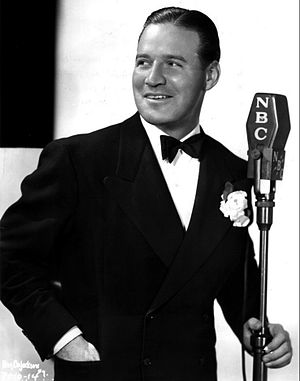
Horace Heidt
Horace Heidt var en amerikansk bigbandleder, pianist og entertainer. Han blev mest kendt for sit orkester Horace Heidt and His Musical Knights, der var store nationale berømtheder. De optrådte i en årrække i både fjernsyn og radio. Sangeren Matt Dennis begyndte sin karriere i Heidts band og på et tidspunkt var skuespilleren Art Carney orkestrets syngende komiker.